Durlston Country Park

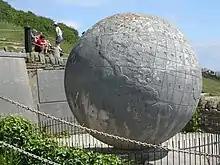
The Great Globe at Swanage

Durlston Country Park is a 320-acre country park and nature reserve stretching along the coast of the Isle of Purbeck on the outskirts of Swanage in Dorset, England. The park is a popular destination for tourists to enjoy the walks, views, visitor centre, climbing, and wildlife, including Durlston Castle, the Great Globe, Tilly Whim Caves, and Anvil Point Lighthouse. It is a gateway to the Jurassic Coast World Heritage Site, forms part of the 630 mile South West Coast Path, and is owned by Dorset Council.